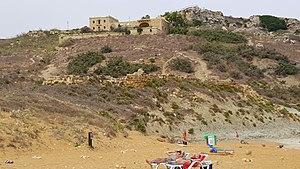
La Villa romaine de Ramla est un site archéologique, découvert en 1911, qui a révélé une vaste villa romaine intégrant un complexe thermal. Il est situé dans la partie ouest de la baie de Ramla, sur la commune de Xaghra, sur l'île de Gozo. L'ensemble ressemble, à une échelle modeste, à un complexe de loisir pour de riches Romains en villégiatures.